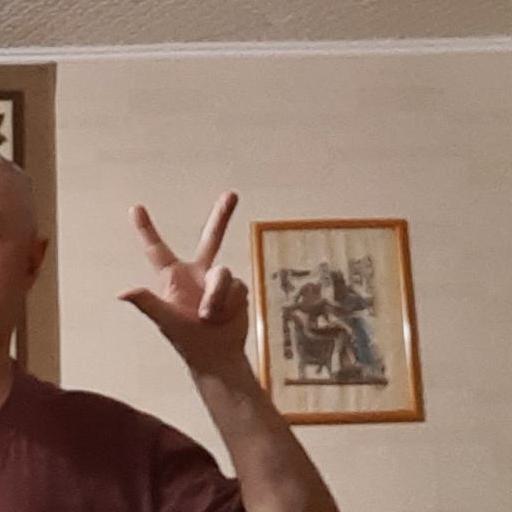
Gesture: three2